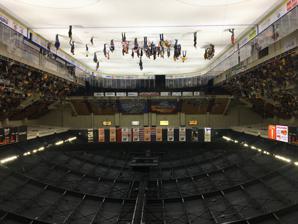
Building: Knoxville Civic Coliseum
Country: United States of America
Year built: 1961
Arena in Tennessee, United States Knoxville Civic Coliseum Knoxville Civic Coliseum Location within Tennessee Show map of Tennessee Knoxville Civic Coliseum Location within the United States Show map of the United States Full name General James White Memorial Civic Auditorium and Coliseum Location 500 Howard Baker Jr. Avenue Knoxville, Tennessee 37915 Owner City of Knoxville Operator SMG Capacity 6,500 (coliseum) 2,500 (auditorium) Construction Opened 1961 ( 1961 ) Architect Painter, Weeks, and McCarty Tenants Knoxville Knights ( EHL ) (1961–1968) Knoxville Cherokees ( ECHL ) (1988–1997) Tennessee Volunteers ice hockey ( CHS ) (1992–present; half of home games) Knoxville Speed ( UHL ) (1999–2002) Tennessee ThunderCats/Riverhawks ( IPFL / NIFL ) (2001–2003) Knoxville Ice Bears ( SPHL ) (2002–present) Knoxville NightHawks ( PIFL ) (2012–2013) Website knoxvillecoliseum.com General James White Memorial Civic Auditorium and Coliseum (usually shortened to Knoxville Civic Coliseum ) is a multi-purpose events facility in Knoxville, Tennessee , owned by the Knoxville city government and managed by ASM. Its components are an auditorium with a maximum seating capacity of 2,500, a multi-purpose arena with a maximum seating capacity of 6,500, an exhibition hall and a reception hall. It was built in 1961. Panorama of Coliseum in 2007 The arena is home to the Knoxville Ice Bears , of the SPHL and the University of Tennessee Ice Vols, of the ACHA . In the past, the arena hosted the Knoxville Speed, of the UHL , the Knoxville Cherokees , of the ECHL and the Knoxville Knights, of the EHL . It was also the home of the Tennessee ThunderCats/Riverhawks professional indoor football franchise. It was the main home arena for Smoky Mountain Wrestling , a regional wrestling promotion, run by pro wrestling Hall of Famer Jim Cornette from 1992 to 1995. Performances hosted in the facility have included circuses , plays and musicals , symphony orchestra concerts, popular music concerts, and comedians. On March 18, 1982, the venue was notable to be the site of Randy Rhoads ' final show, before his death in a plane crash the very next day. The Coliseum hosted the final concert of George Jones on April 6, 2013. Jones checked into Vanderbilt Hospital in Nashville on April 18, dying there on the morning of April 26. Chicago broke the record (at that time) for the fastest sellout to a concert at the Coliseum for their August 26, 1971, performance. The interior of the Coliseum during an Ice Bears game in February 2021. References